USFC Grampus

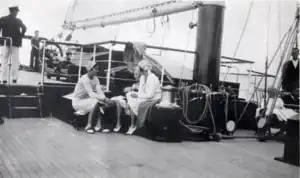
A photo which the National Oceanic and Atmospheric Administration assesses as probably showing a dependents cruise aboard USFS "Grampus" ca. 1915.

Inactive over the winter of 1909–1910, "Grampus" began her annual lobster collection duties in April 1910. She conducted her routine fish-culture work during fiscal year 1911 (1 July 1910-30 June 1911) and fiscal year 1912 (1 July 1911–30 June 1912). In July and August 1912, she explored the oceanography of the Gulf of Maine to determine the physical and biological conditions governing the distribution of fish food and young fishes. In the summer of 1913 she studied the oceanography of waters from the Gulf of Maine to the Virginia Capes, discovering previously unknown scallop beds. In late 1913 and early 1914, she provided living quarters for personnel collecting pollock spawn. In the summer of 1914, she conducted oceanographic work from the Gulf of Maine to Nantucket, then was laid up over the winter of 1914–1915. She resumed her oceanographic work in the Gulf of Maine on 4 May 1915, continuing it until 27 October 1915. She was laid up for the winter of 1915–1916.